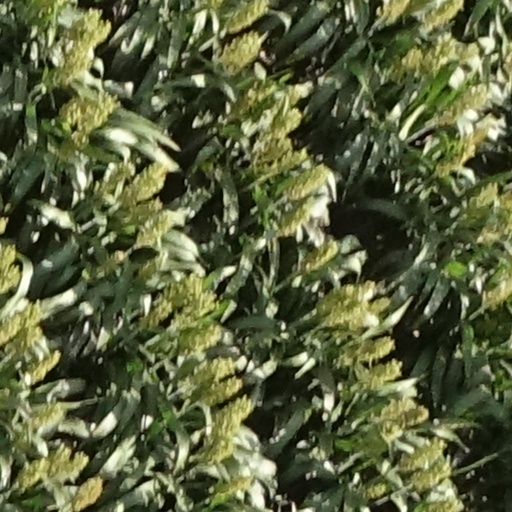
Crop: sorghum